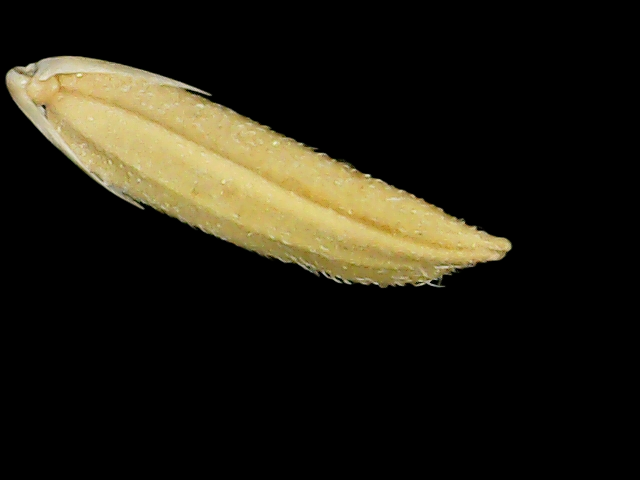
Rice variety: Binadhan20